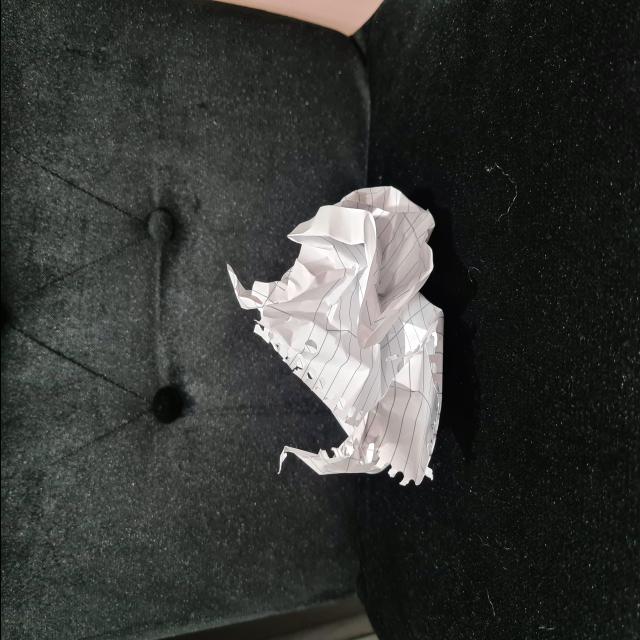
Label: tissues